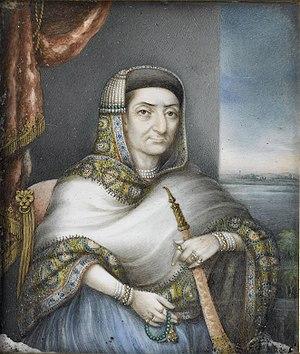
Cet article liste les œuvres exposées en 2013 dans La Galerie du temps, une des expositions du Louvre-Lens. S'étalant sur cinq ans, l'exposition doit voir chaque année une partie de ses œuvres renouvelée. Ainsi, La Liberté guidant le peuple était présente à l'inauguration du Louvre-Lens le 4 décembre 2012, mais elle a été remplacée un an plus tard par Œdipe explique l'énigme du sphinx. Il en a été de même pour une partie des œuvres.
Cet article liste les œuvres exposées en 2014 dans La Galerie du temps, une des expositions du Louvre-Lens. S'étalant sur cinq ans, l'exposition doit voir chaque année une partie de ses œuvres renouvelée.